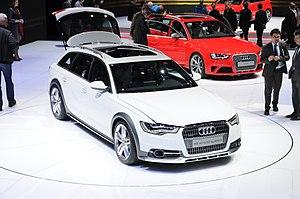
Salon international de l'automobile de Genève 2012